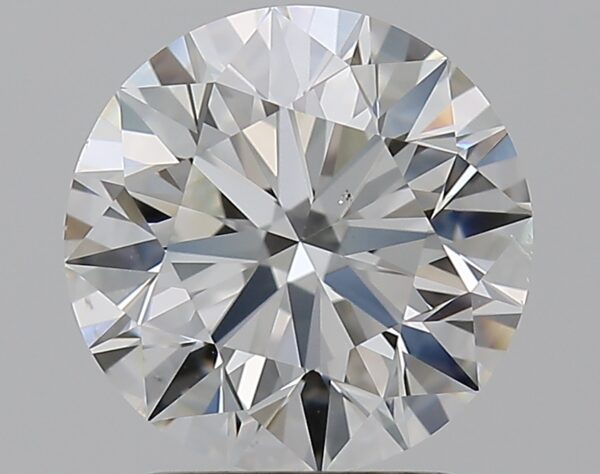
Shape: round
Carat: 2
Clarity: VS2
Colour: H
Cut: EX
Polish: EX
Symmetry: EX
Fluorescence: N
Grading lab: GIA
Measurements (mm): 7.99 x 8.05 x 5.02